Social network advertising

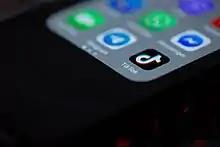
A fast-growing social media app called TikTok

Launched in 2009, WhatsApp is a multi-platform messaging app that lets users make video and voice calls, and send text messages. WhatsApp has gained popularity as it allows international calling through Wi-Fi. It is the most popular messaging app worldwide and is used in over 150 countries, . In 2020 Facebook, owned by Meta alongside WhatsApp, announced that it would use WhatsApp to show ads on the platform, through WhatsApp statuses like Instagram and Facebook stories to promote paid content.